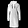
Label: Dress